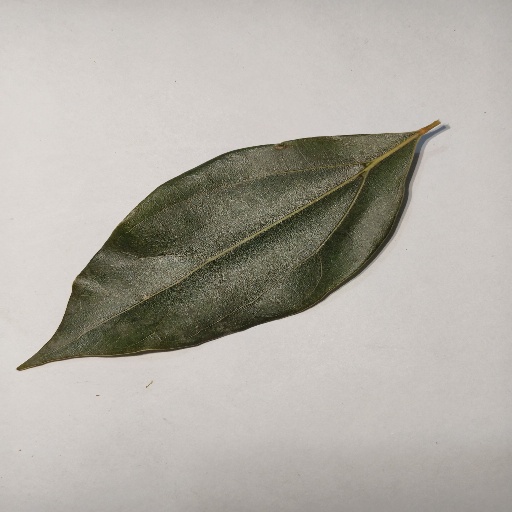
Species: Camphor
Leaf condition: Healthy Leaf